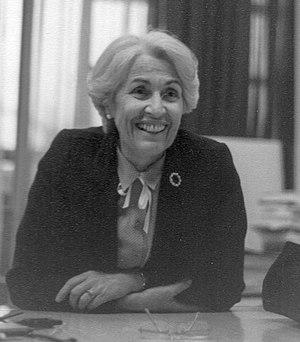
Hildegard Hamm-Brücher est une femme politique allemande, membre du FDP. De 1976 à 1982, elle est ministre d'État au ministère fédéral des Affaires étrangères. En 1994, elle est candidate au poste de président fédéral.